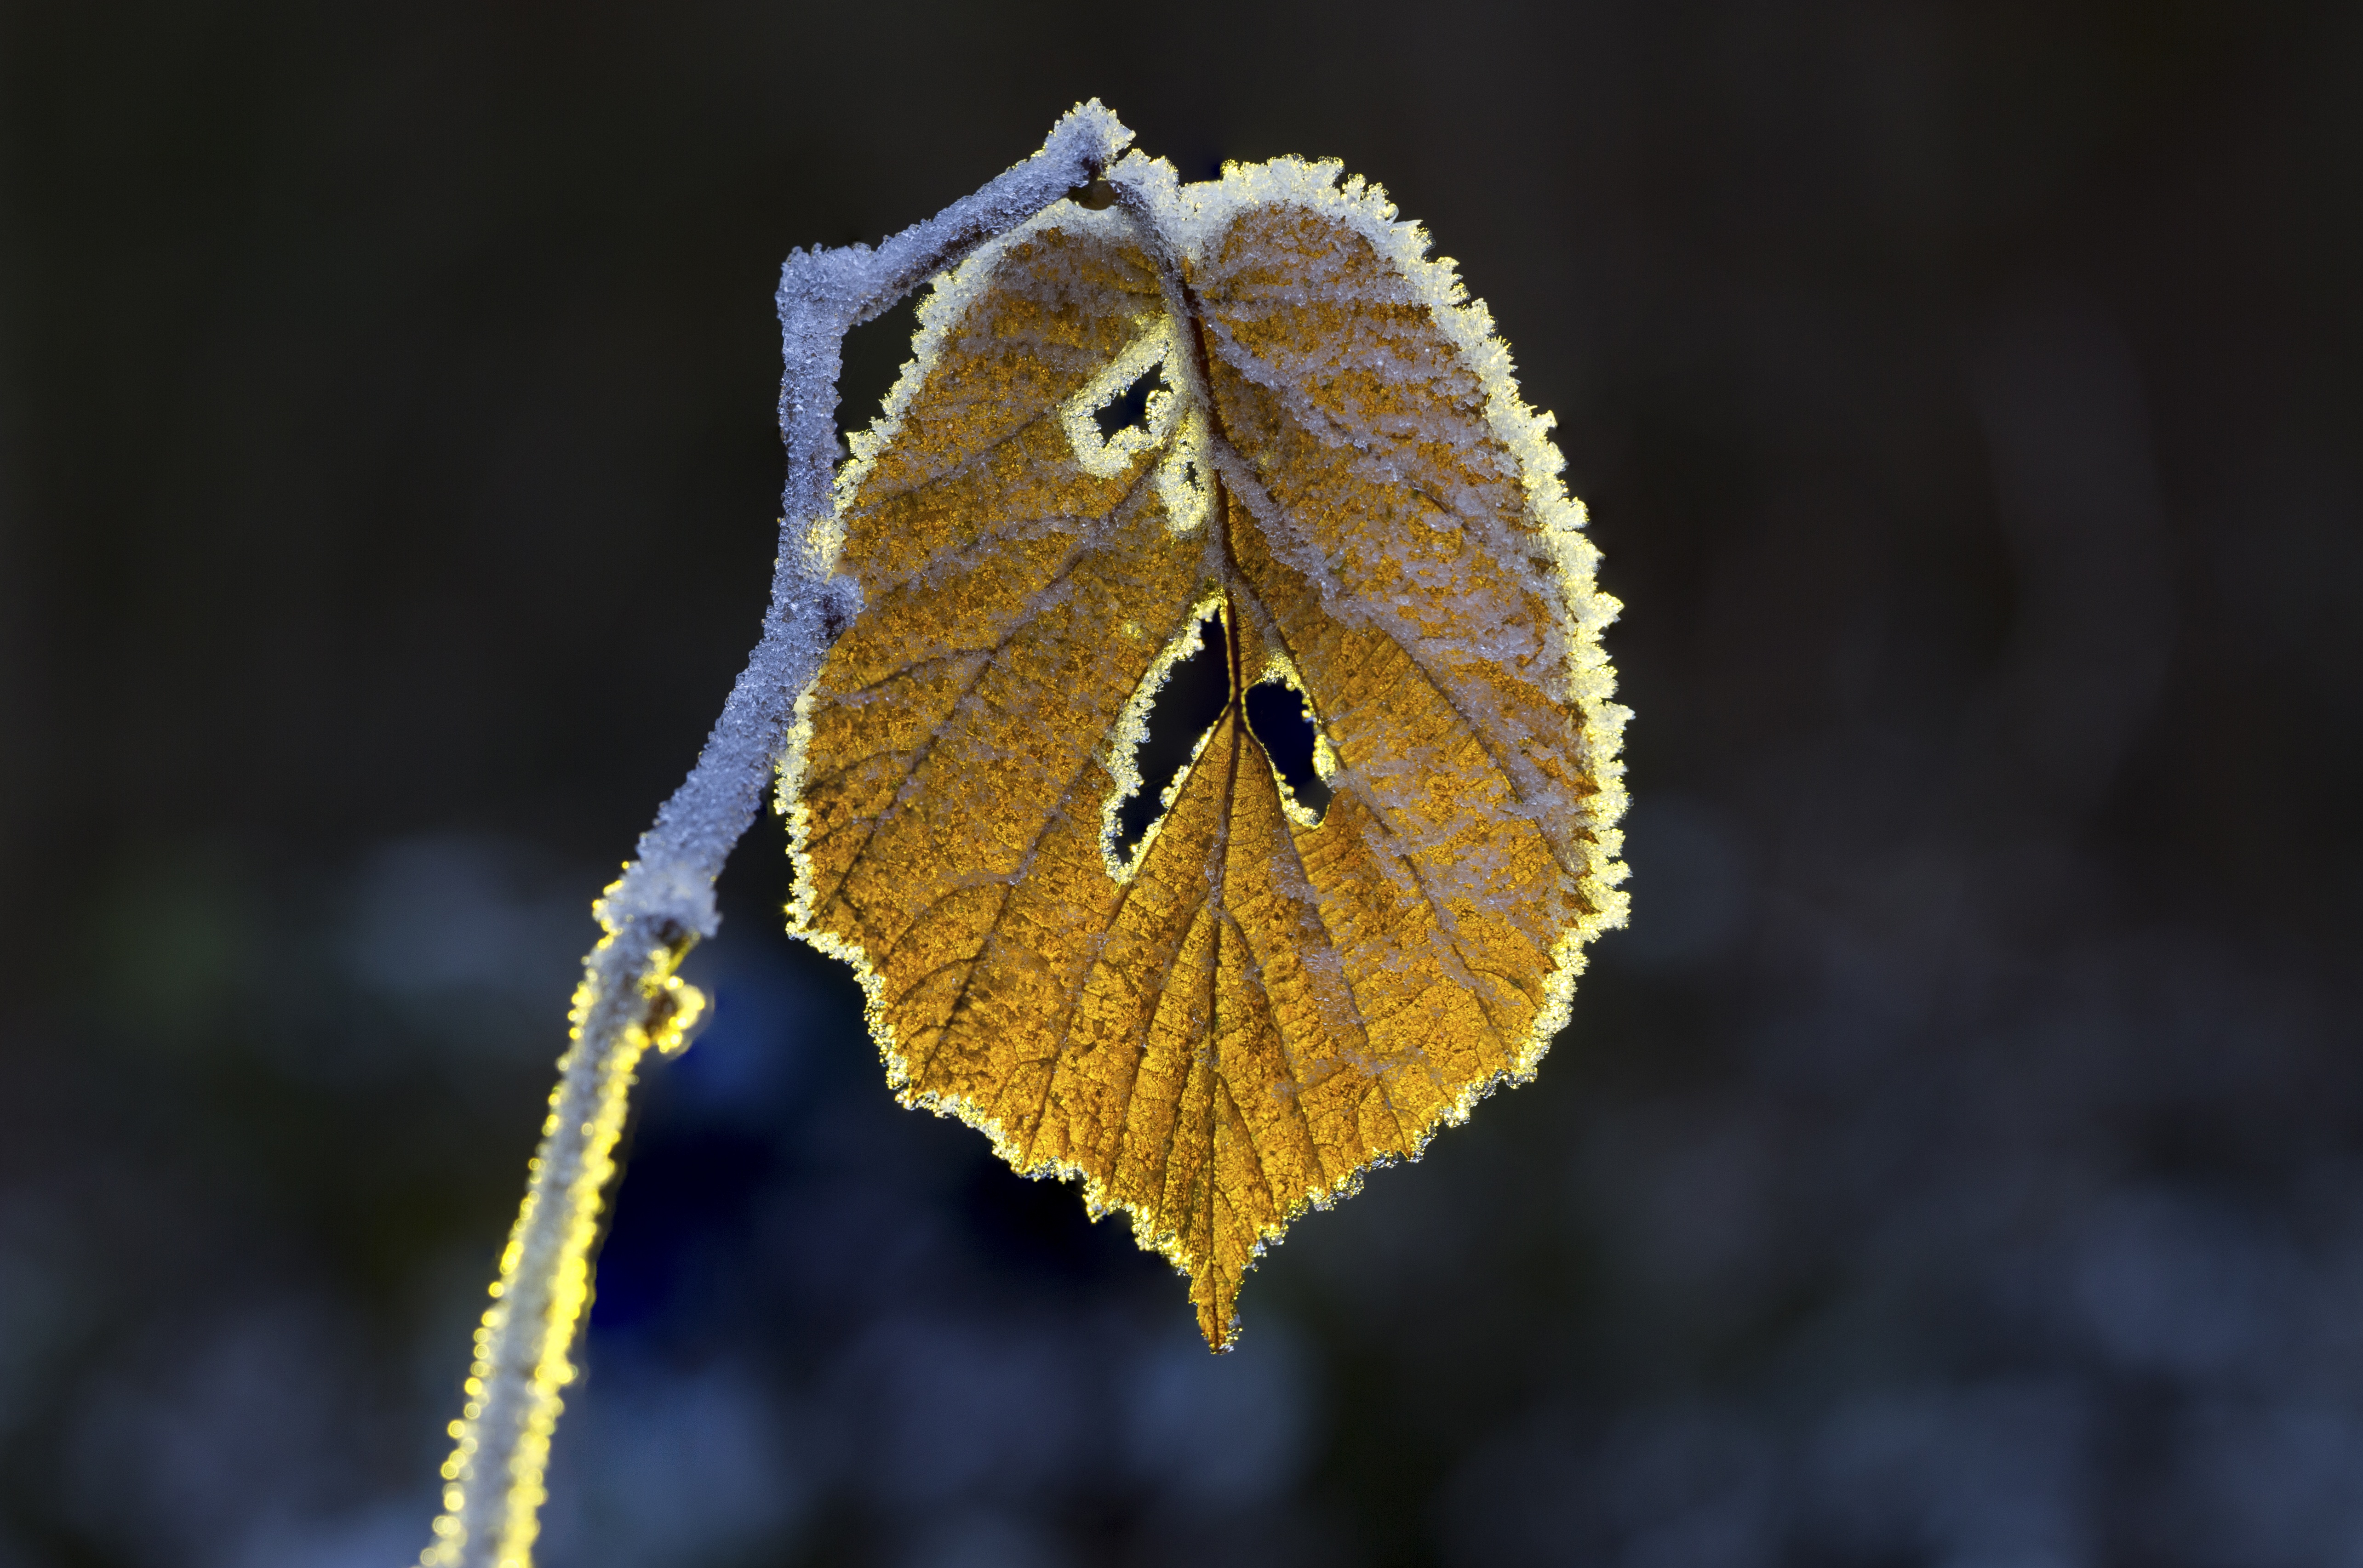
tree, nature, branch, cold, plant, photography, leaf, flower, frost, insect, autumn, yellow, flora, season, fauna, invertebrate, close up, frosty, wintry, hoarfrost, macro photography, plant stem, moths and butterflies